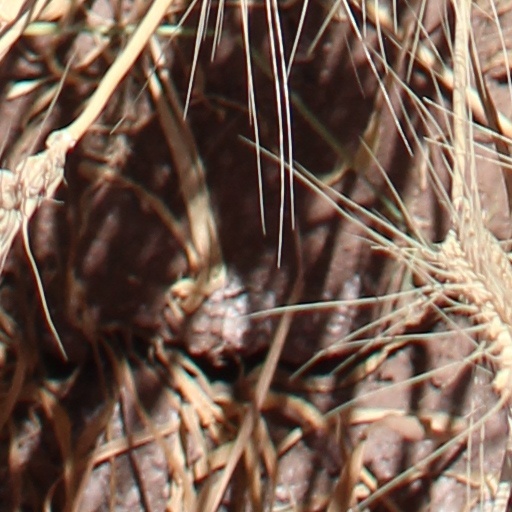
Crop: wheat